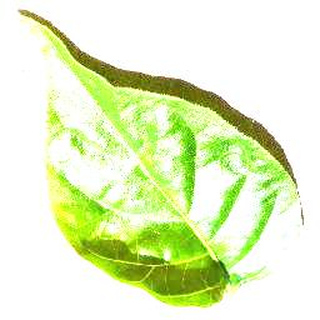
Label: healthy_bell_pepper